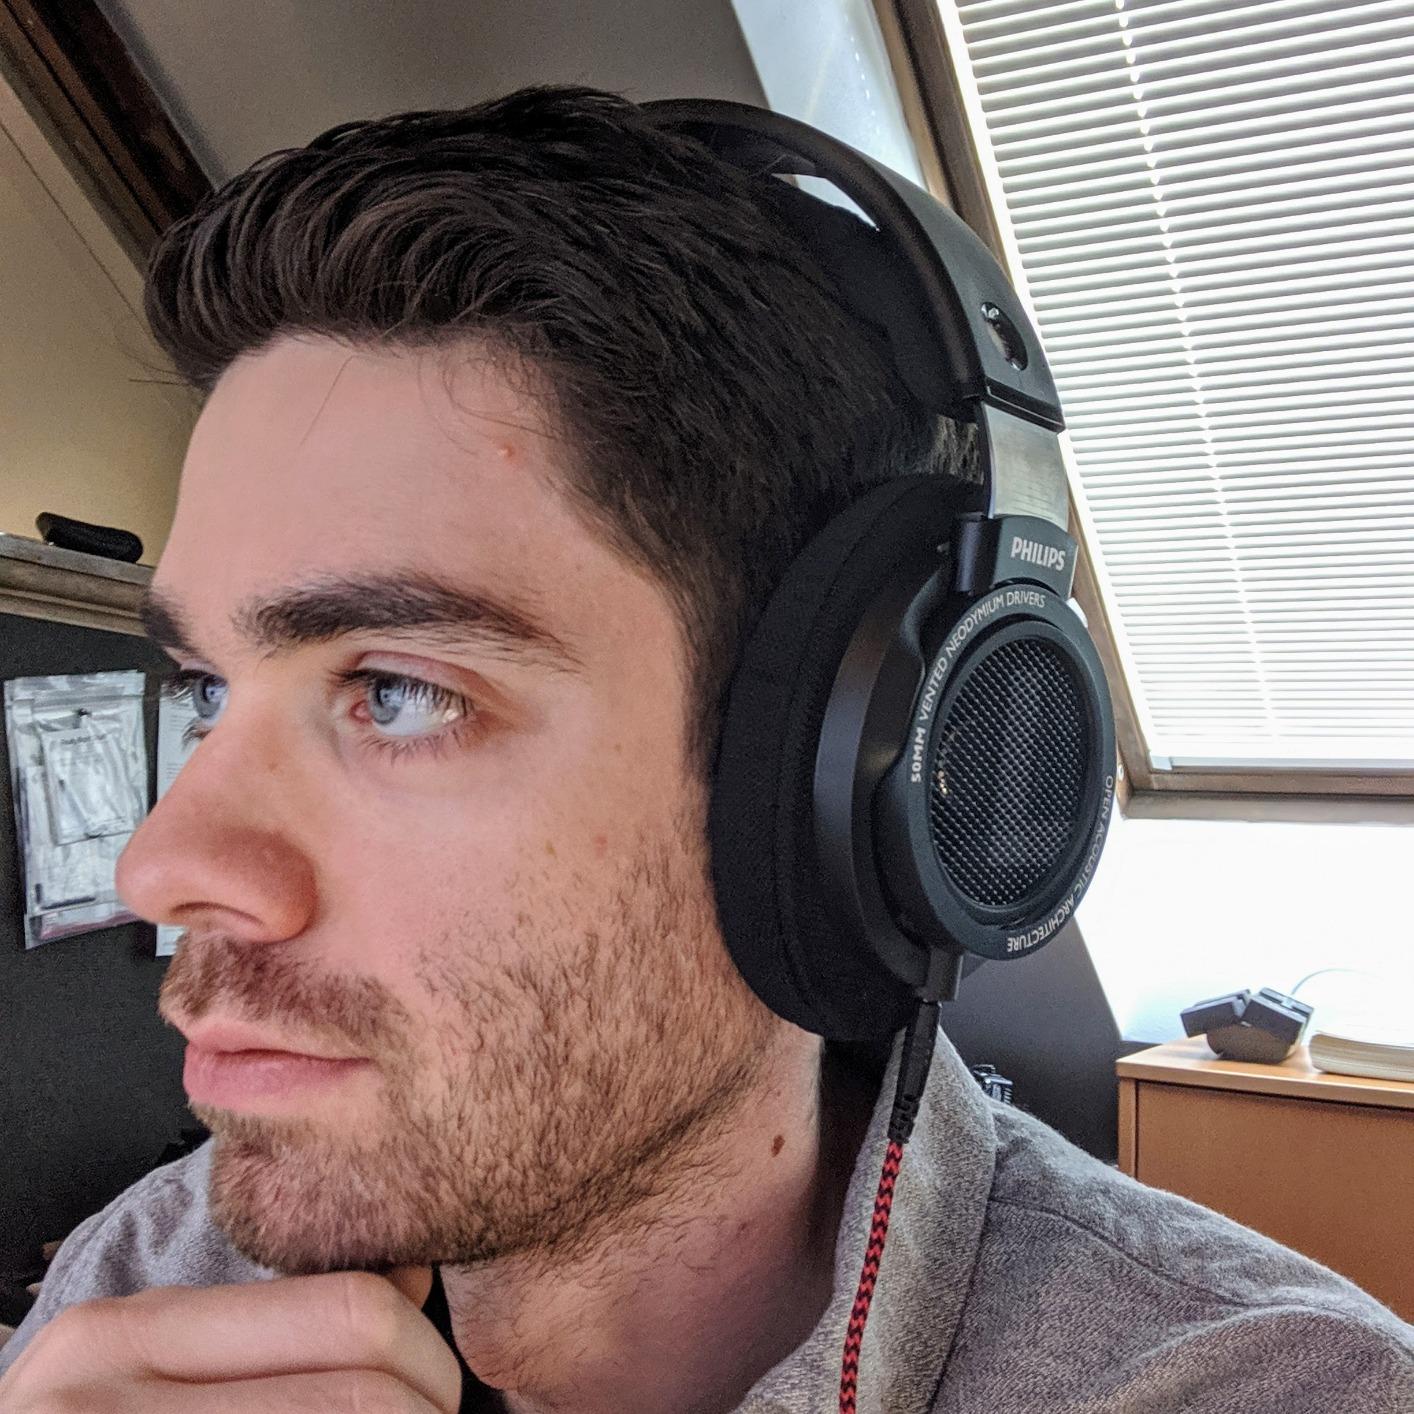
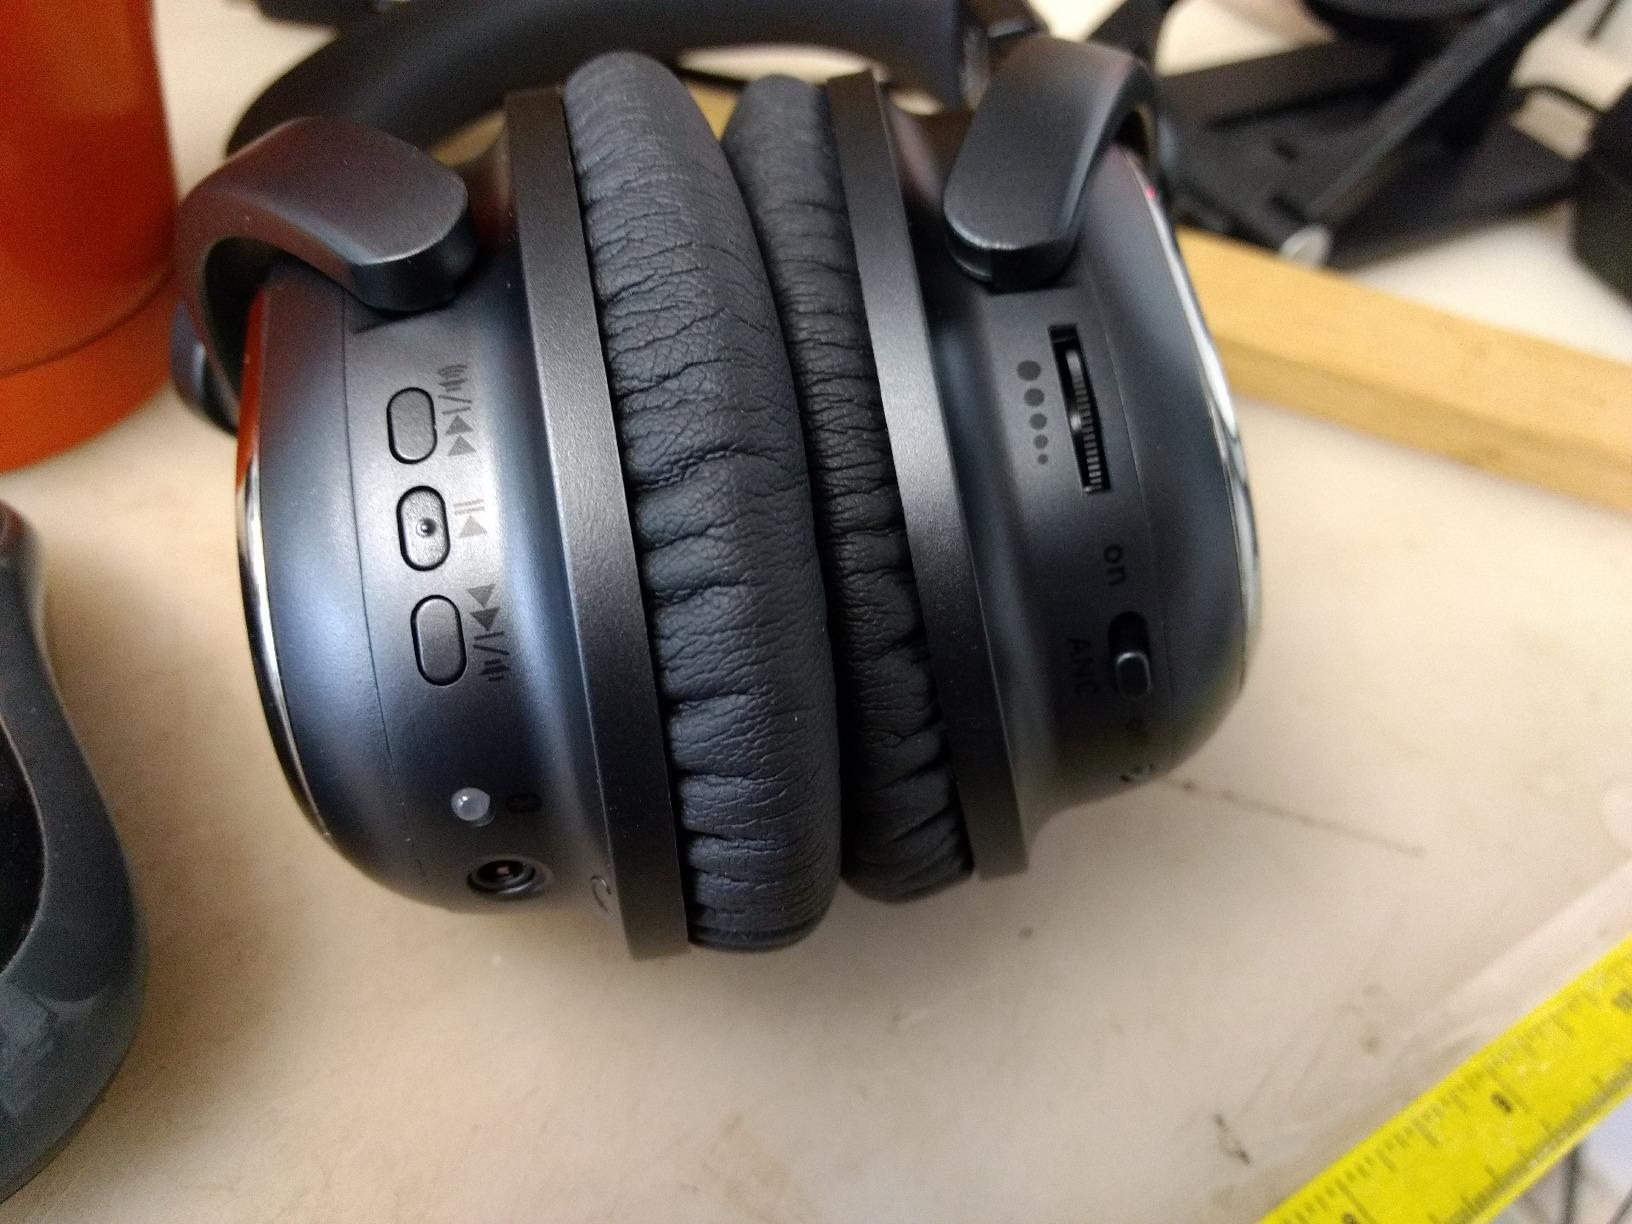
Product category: headphones
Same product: no